Os Church (Innlandet)

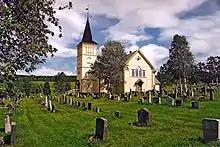
View of the church

Os Church is a parish church of the Church of Norway in Os Municipality in Innlandet county, Norway. It is located in the village of Os i Østerdalen. It is the church for the Os parish which is part of the Nord-Østerdal prosti (deanery) in the Diocese of Hamar. The yellow, wooden church was built in a cruciform design in 1862 using plans drawn up by the architect Peter Høier Holtermann. The church seats about 350 people.